Takidanifudō Station

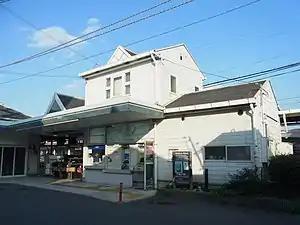
Takidanifudō Station, March 2012

is a passenger railway station in the city of Tondabayashi, Osaka Prefecture, Japan, operated by the private railway company Kintetsu Railway.